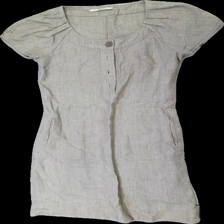
View: front
Type: Dress
Category: Ladies
Brand: Part Two
Colors: Beige
Material: 100% cotton
Cut: Regular, C-collar
Size: 34
Season: All
Stains: Major
Price range: 50-100
Recommended usage: Recycle
Description: Beige cotton dress, yellow edges and stains
Comment: Yellow stains